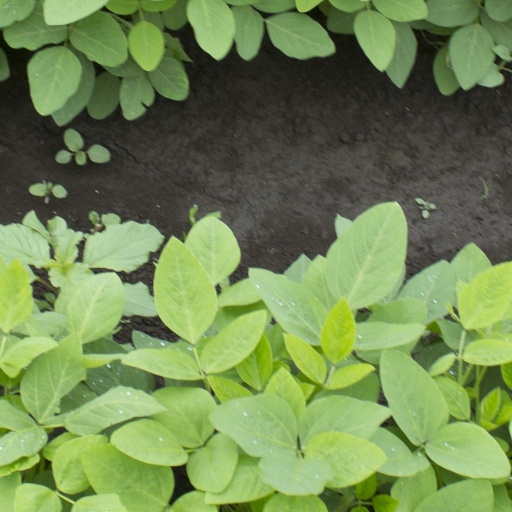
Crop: soybean